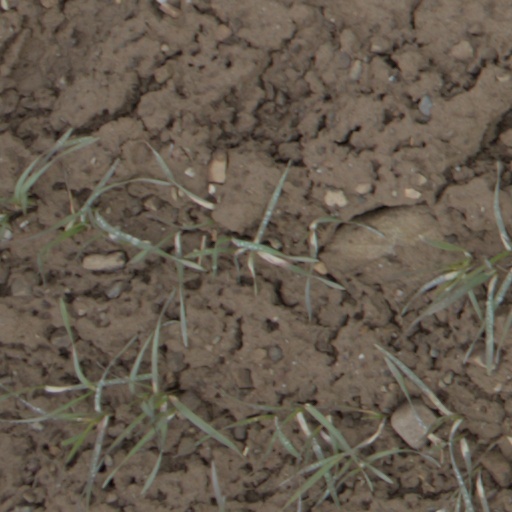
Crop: wheat